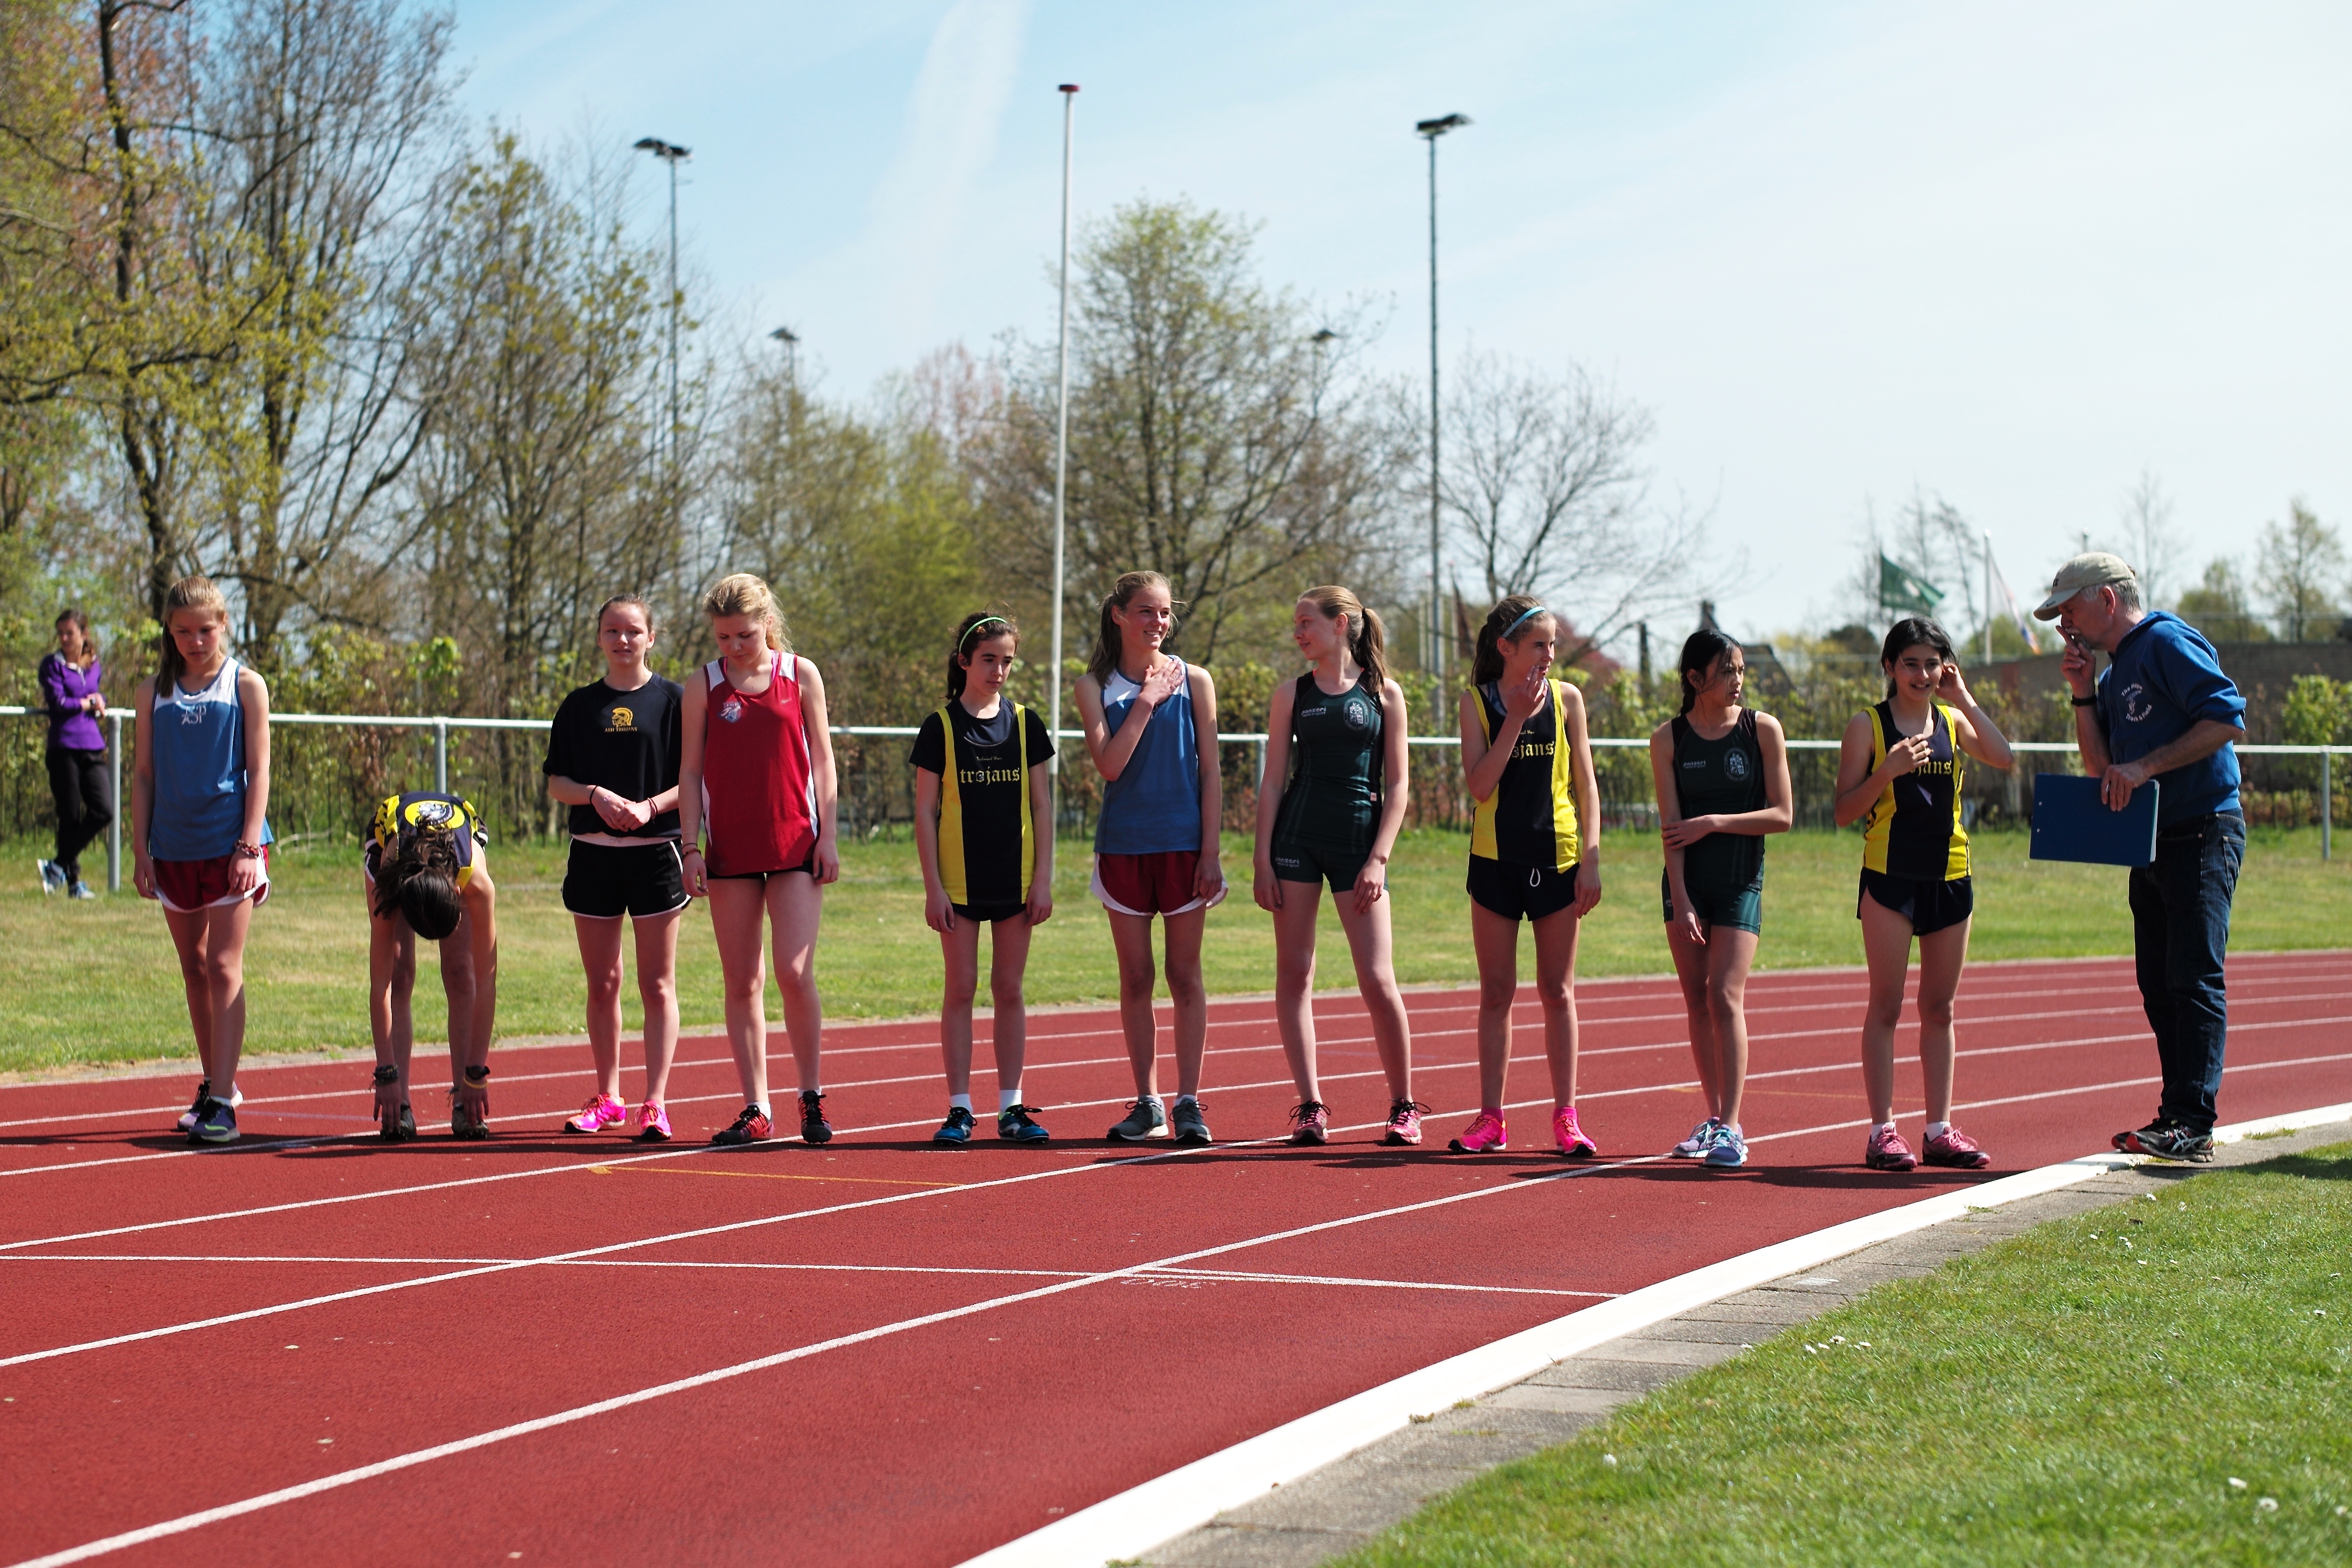
track, running, run, runner, ash, race, competition, holland, hague, netherlands, international, girls, m, american, team, sports, boys, 50, school, runners, junior, leica, 240, summilux, varsity, athletics, meet, sprint, physical exercise, human action, duathlon, track and field athletics, middle distance running, 800 metres